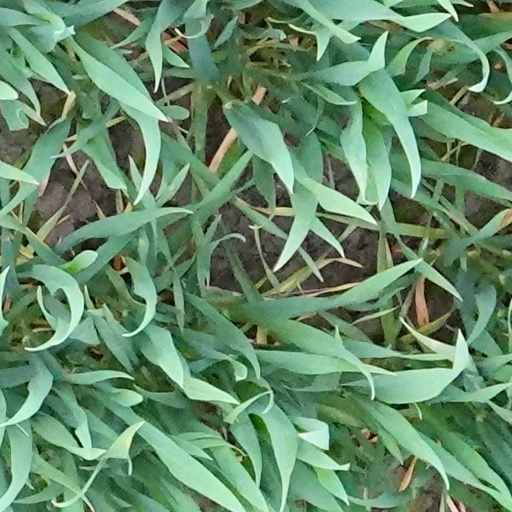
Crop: wheat